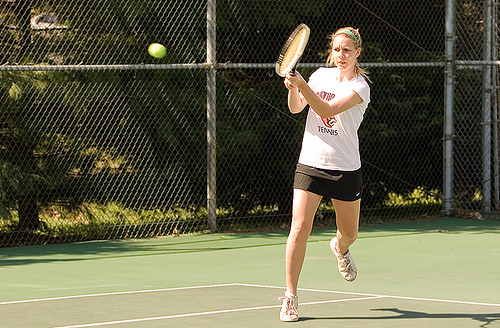
một người phụ nữ đang nhảy lên để đánh quả bóng tennis